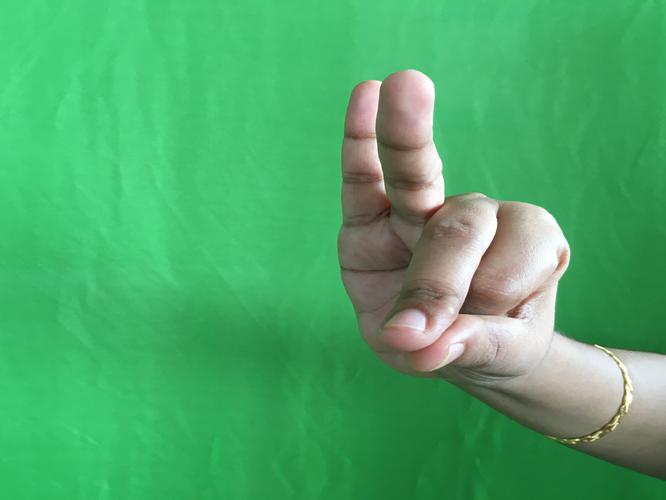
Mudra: Bramaram
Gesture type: single_hand